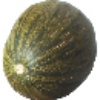
Label: Melon Piel de Sapo 1